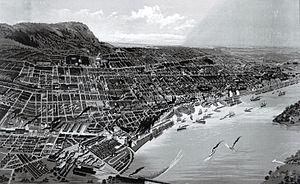
Carte, Ville de Montréal, Anonyme, 1888. Encre sur papier - Lithographie - 55.8 x 91.4 cm
L'histoire de Montréal commence avec la découverte du village d'Hochelaga par les explorateurs français, au XVIᵉ siècle.